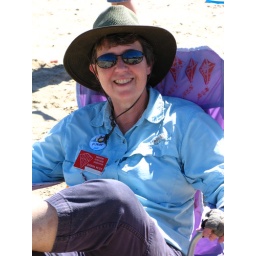
My mom sitting in her chair taking a break and watching her kites.